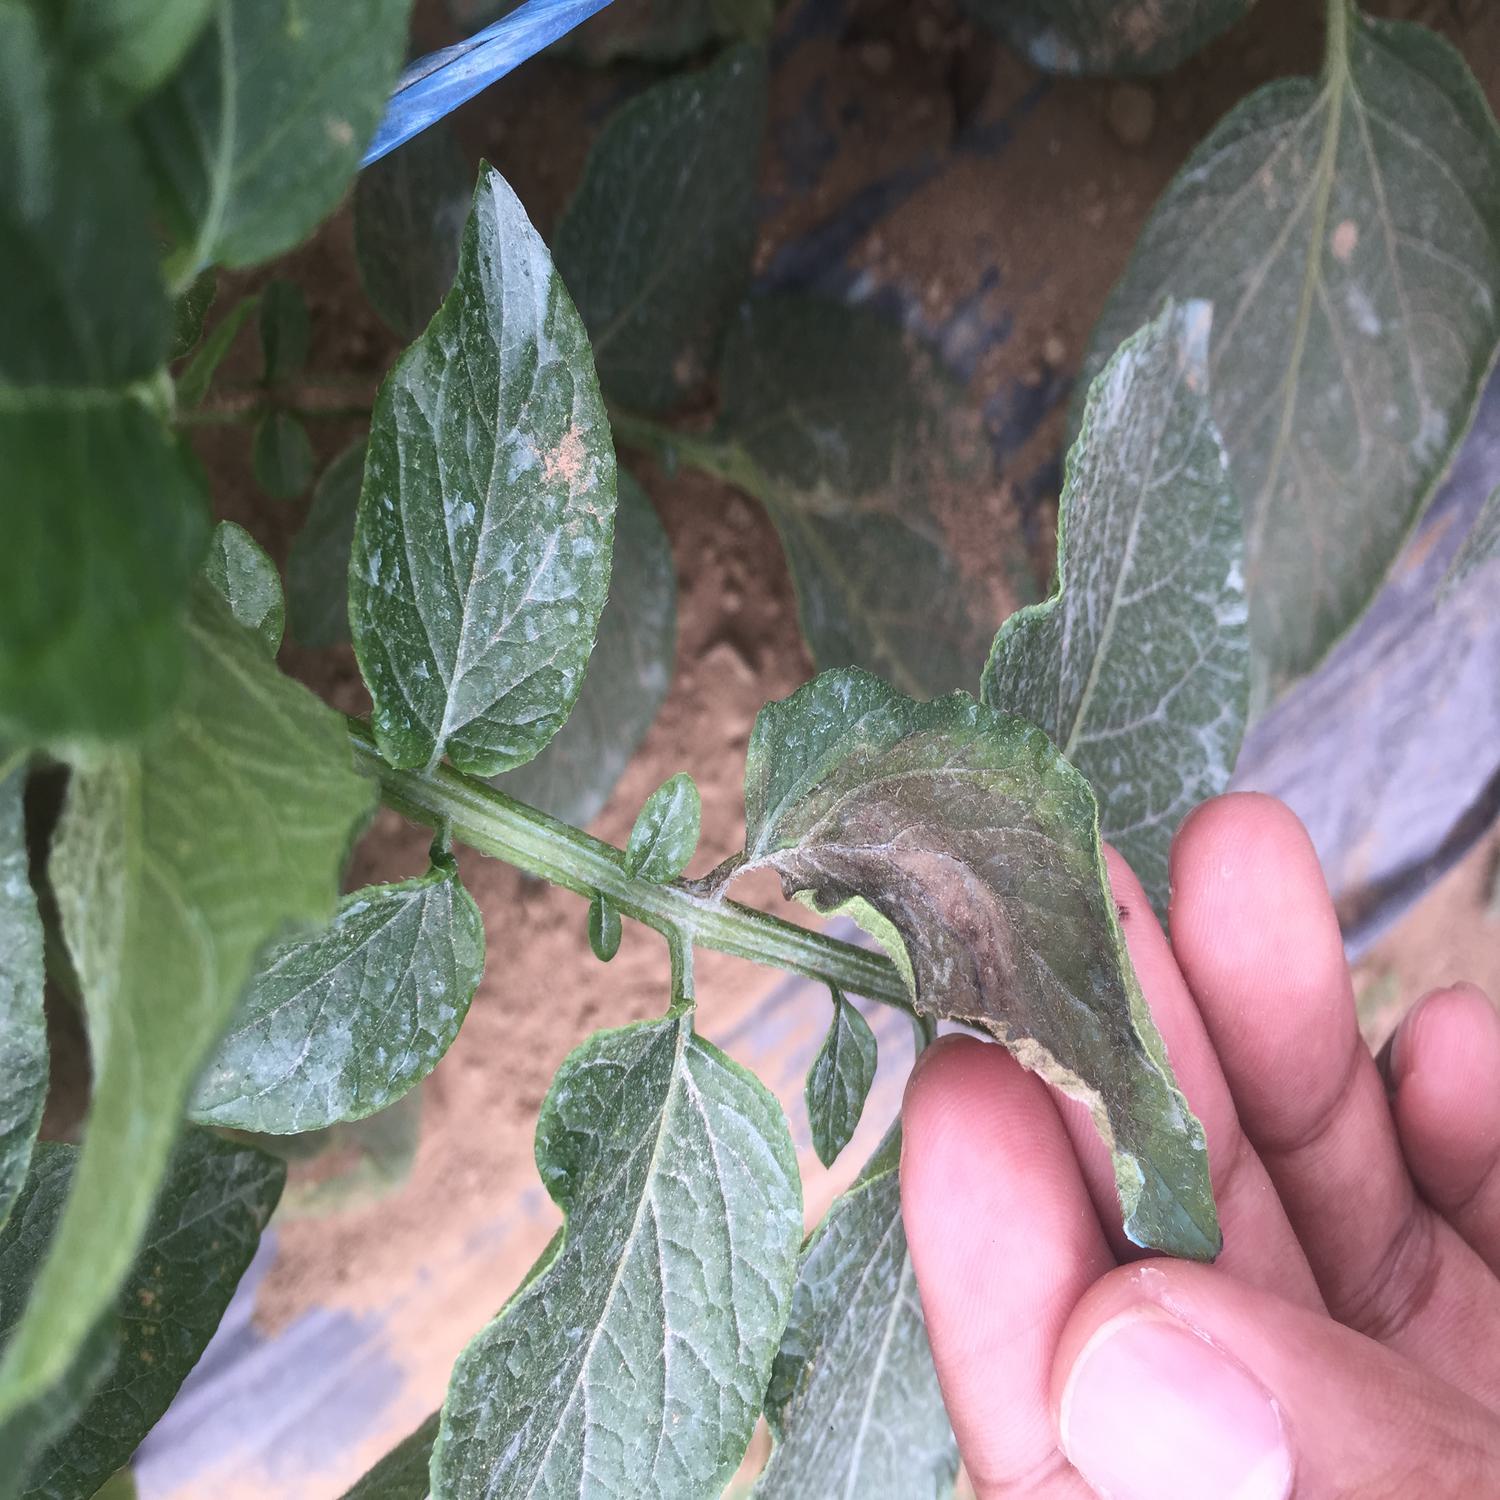
Label: Phytopthora